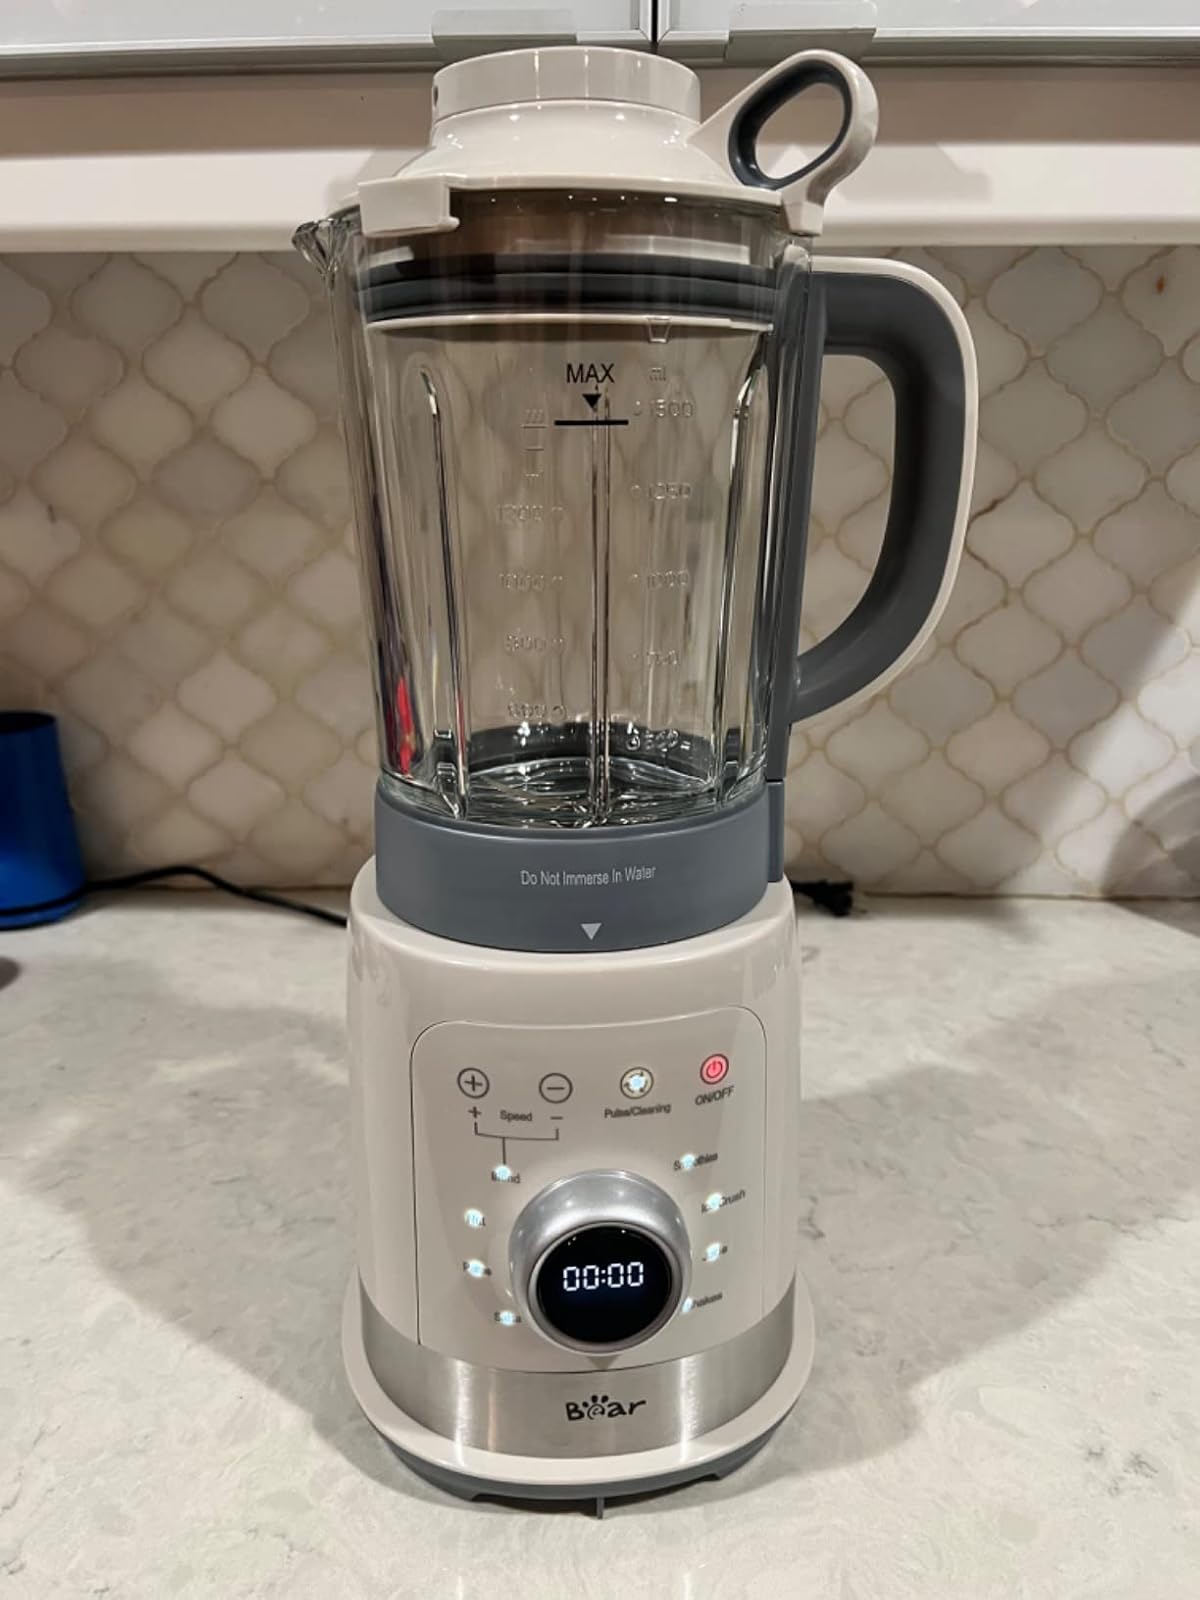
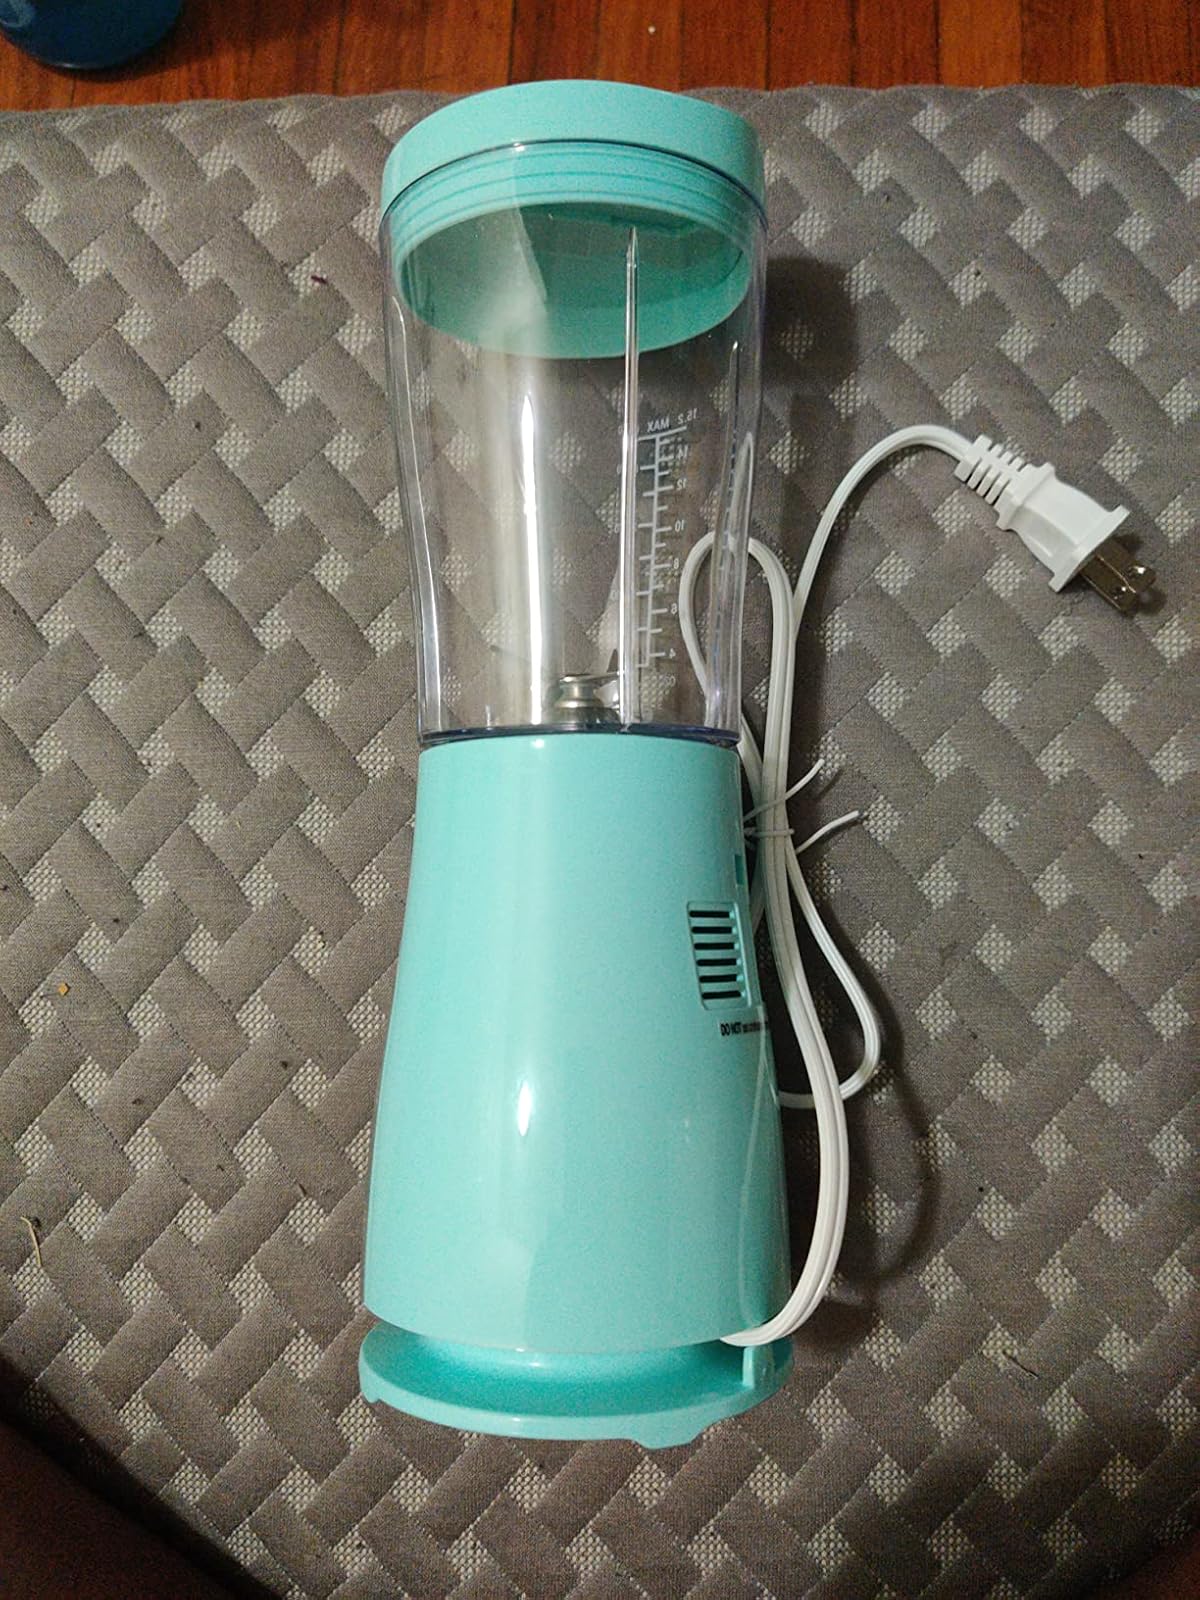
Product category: items_blender
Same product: no